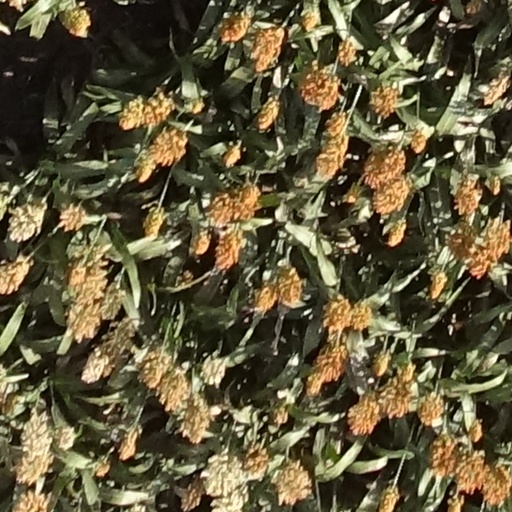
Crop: sorghum